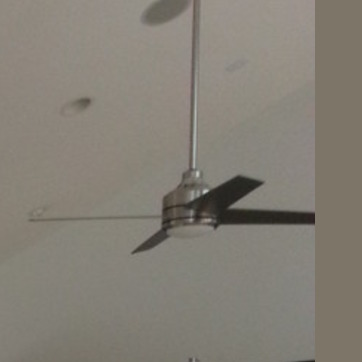
Material: metal